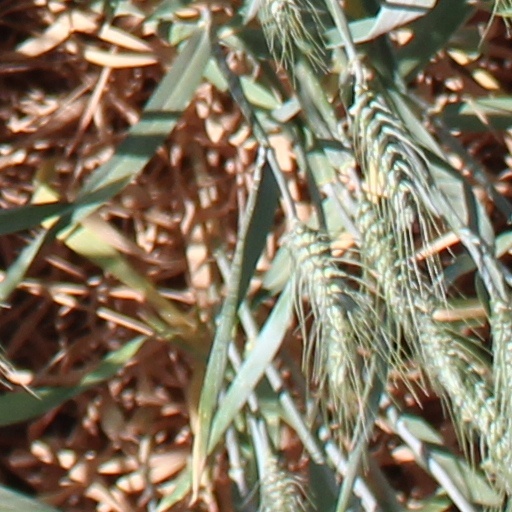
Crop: wheat